James Bradshaw Adamson

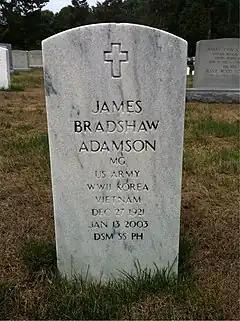
Adamson's grave in Section 7 of Arlington National Cemetery

Adamson died January 13, 2003 from emphysema and lung cancer at a hospice in Jupiter, Florida. He was interred at Arlington National Cemetery (Section 7, Grave 10201-B-1).